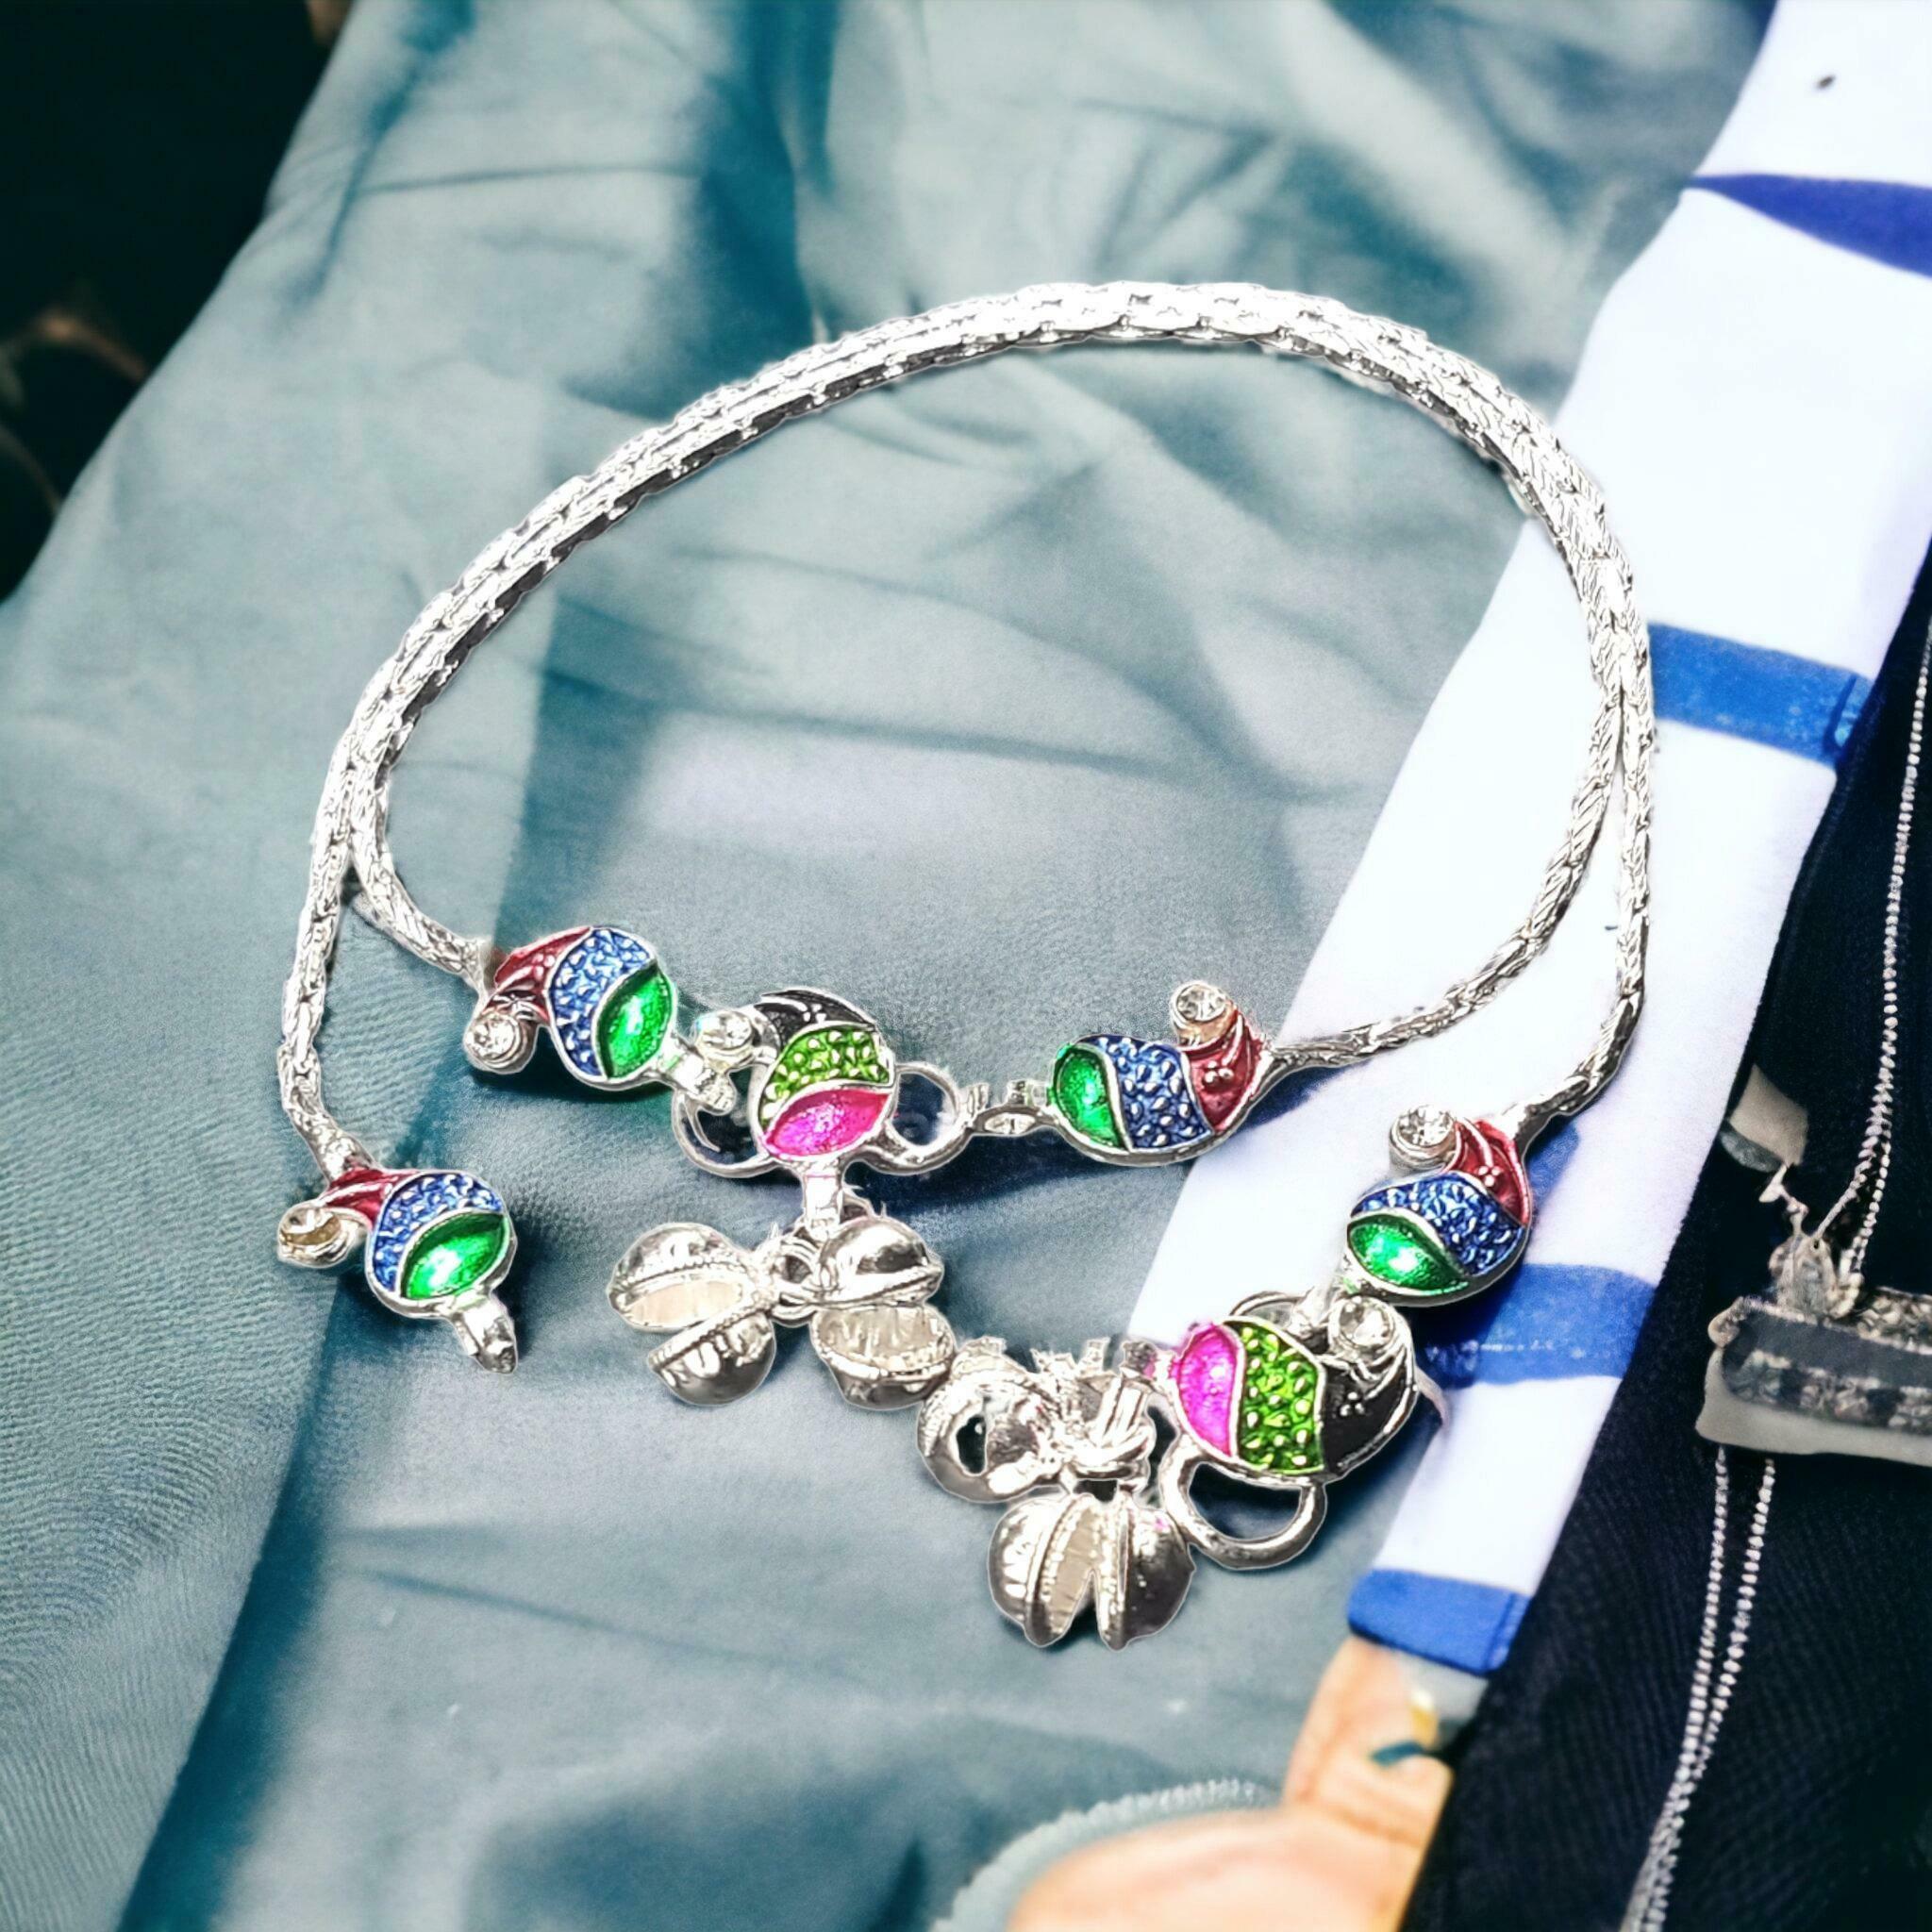
BR Ornaments Shimmering Bejeweled Women Anklets & Toe Rings Alloy Anklet (Pack of 2)
Type: Anklet
Brand: BR Ornaments
Price: Rs. 239
 This silver anklet looks good with all indian outfitsor traditional outfits suitable girls and women of all ages. grab this pair of anklets, you will feel stylish ankle and shining silver anklet will make beautiful, you must buy the sns traders anklets you will never go wrong with the latest design, fancy anklets in silver jewellery.